Parvin Ahmadinejad

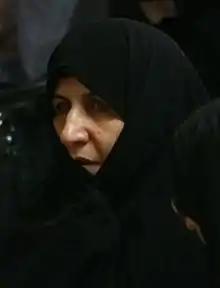
Ahmadinejad in January 2020

Parvin Ahmadinejad (born 3 February 1962) is an Iranian politician. She is the sister of former President, Mahmoud Ahmadinejad.